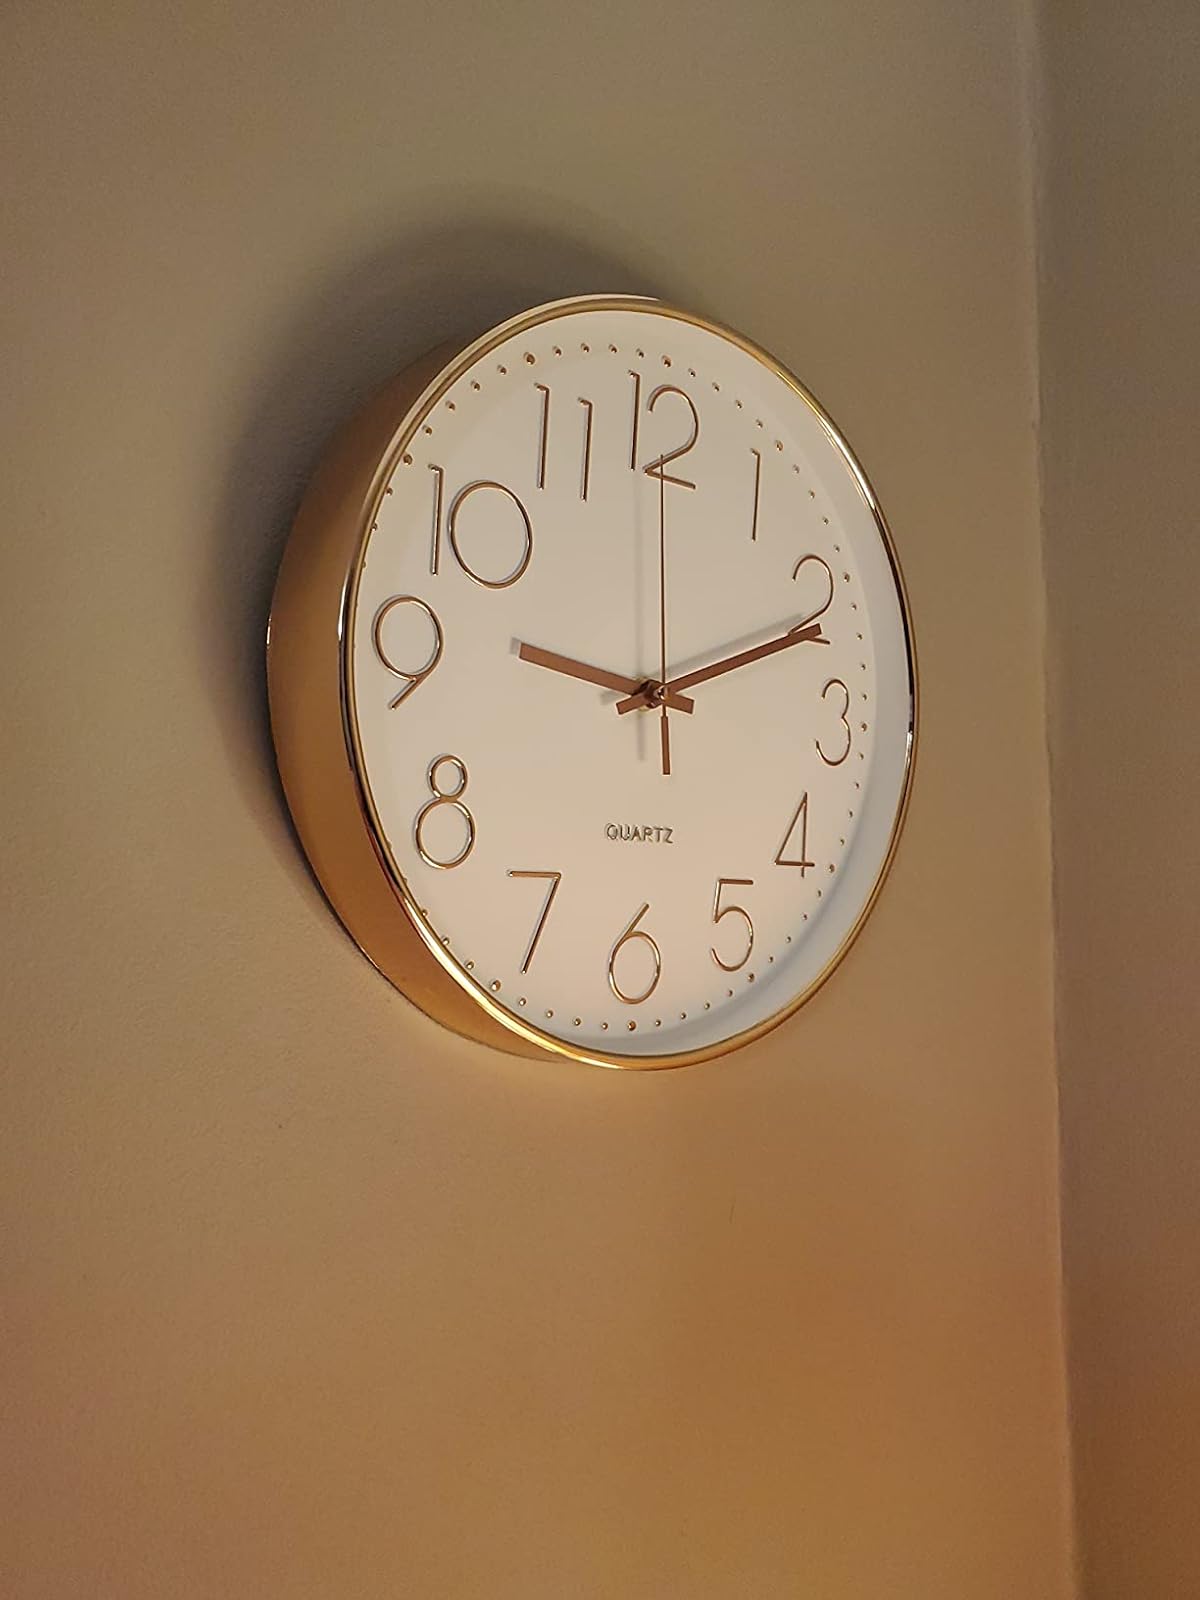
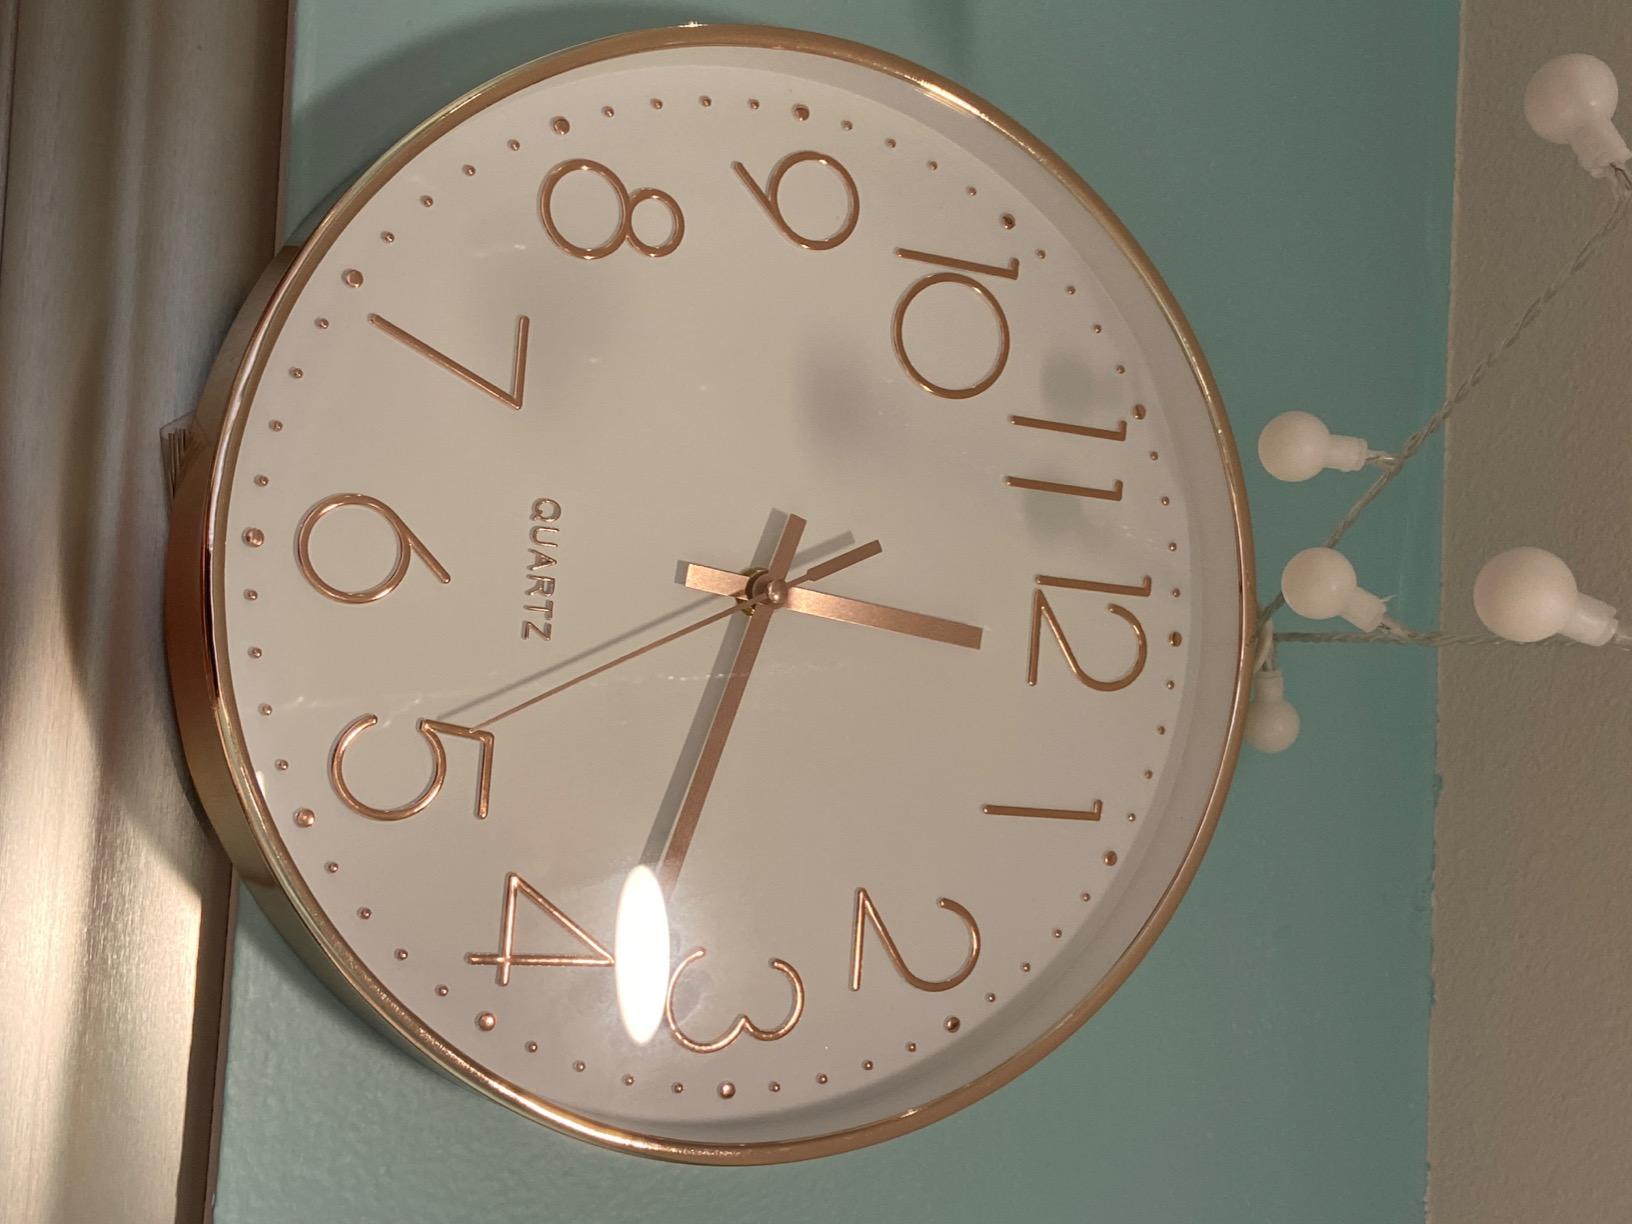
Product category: clock
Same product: yes